National University of Kyiv-Mohyla Academy

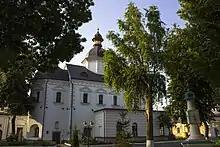
The University Church of the Holy Spirit

In 2009 "Delovoy" magazine ranked NaUKMA as the second best university in Ukraine, being nationally the strongest in humanities, third best in economics and second best in law. According to the independent ranking of 228 universities in Ukraine performed by "Compas", NaUKMA was ranked second best in Ukraine regarding the adequacy of alumni to the labor market of Ukraine. In 2007, both the Ministry of Education and Science of Ukraine and the Dzerkalo Tyzhnia, a weekly national newspaper ranked NaUKMA in third place among the Ukrainian universities. Likewise, the university's business school has the best reputation in the country. The "Delovoy" magazine ranked the Kyiv Mohyla Business School as the best business school in Ukraine in 2007. NaUKMA was ranked as number four in the ranking "Top-200 Ukraine" conducted by UNESCO in 2007.